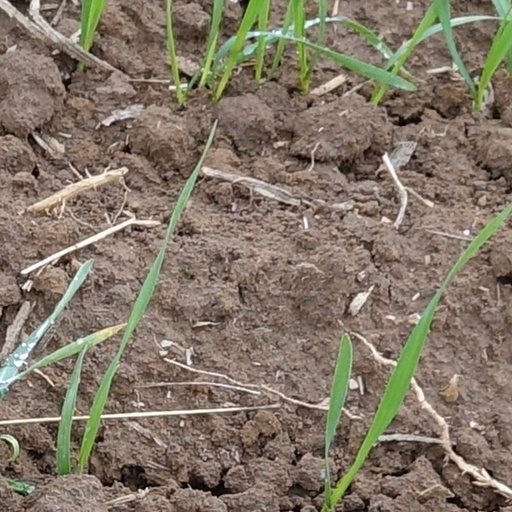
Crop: wheat